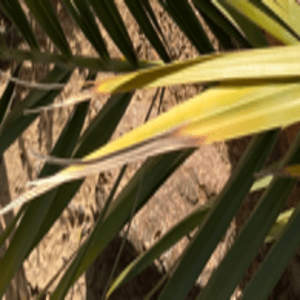
Label: Potassium Deficiency